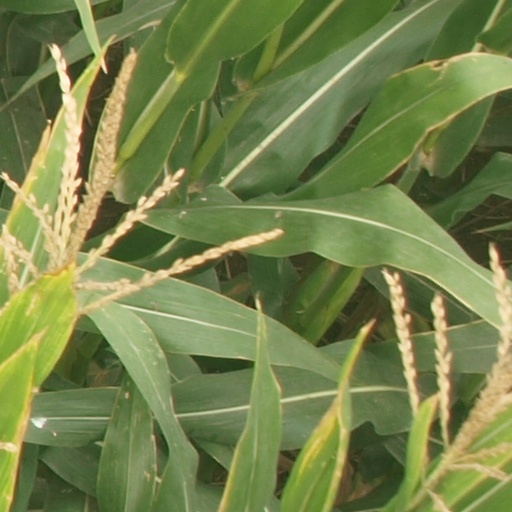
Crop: maize; corn